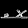
Label: Sandal